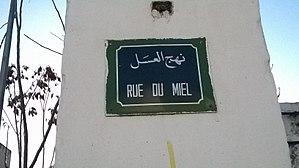
Bab Laassal باب العسل
La médersa de Sidi Yahia est l'une des médersas de Tunis, située sur la rue du Miel dans le quartier de Bab Laassal.